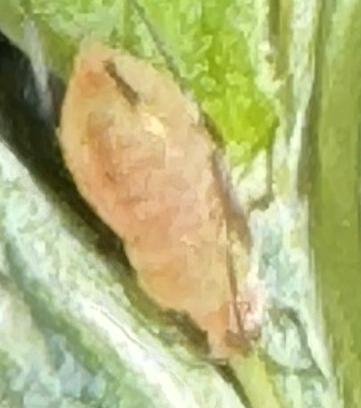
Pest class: english_grain_aphid